2007 Major League Baseball All-Star Game

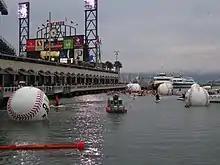
McCovey Cove

The National League got things started in the bottom of the first when José Reyes led off with a base hit off American League starter Dan Haren and proceeded to steal second. He scored on an RBI single by Ken Griffey Jr. to give the NL a 1–0 lead. Barry Bonds nearly gave his hometown fans something to cheer for in the bottom of the third when, with Reyes on second, he lofted a high fly ball to left field, but it was snared at the warning track by Magglio Ordóñez. The AL nearly tied the game in the fourth when Alex Rodriguez attempted to score on a two-out single by Iván Rodríguez. However, the throw to home plate by Griffey allowed Russell Martin to tag Rodriguez out at the plate to end the inning. The AL would score one inning later when, after Chris Young issued a leadoff walk to Brian Roberts, Ichiro Suzuki hit a long fly ball off the right field wall. Instead of caroming straight to Griffey, the ball took an unusual bounce off a sign and ricocheted to Griffey's right. This allowed Ichiro to score on what is still the only inside-the-park home run in All-Star Game history. The homer gave the AL a 2–1 lead and resulted in Ichiro's MVP win.